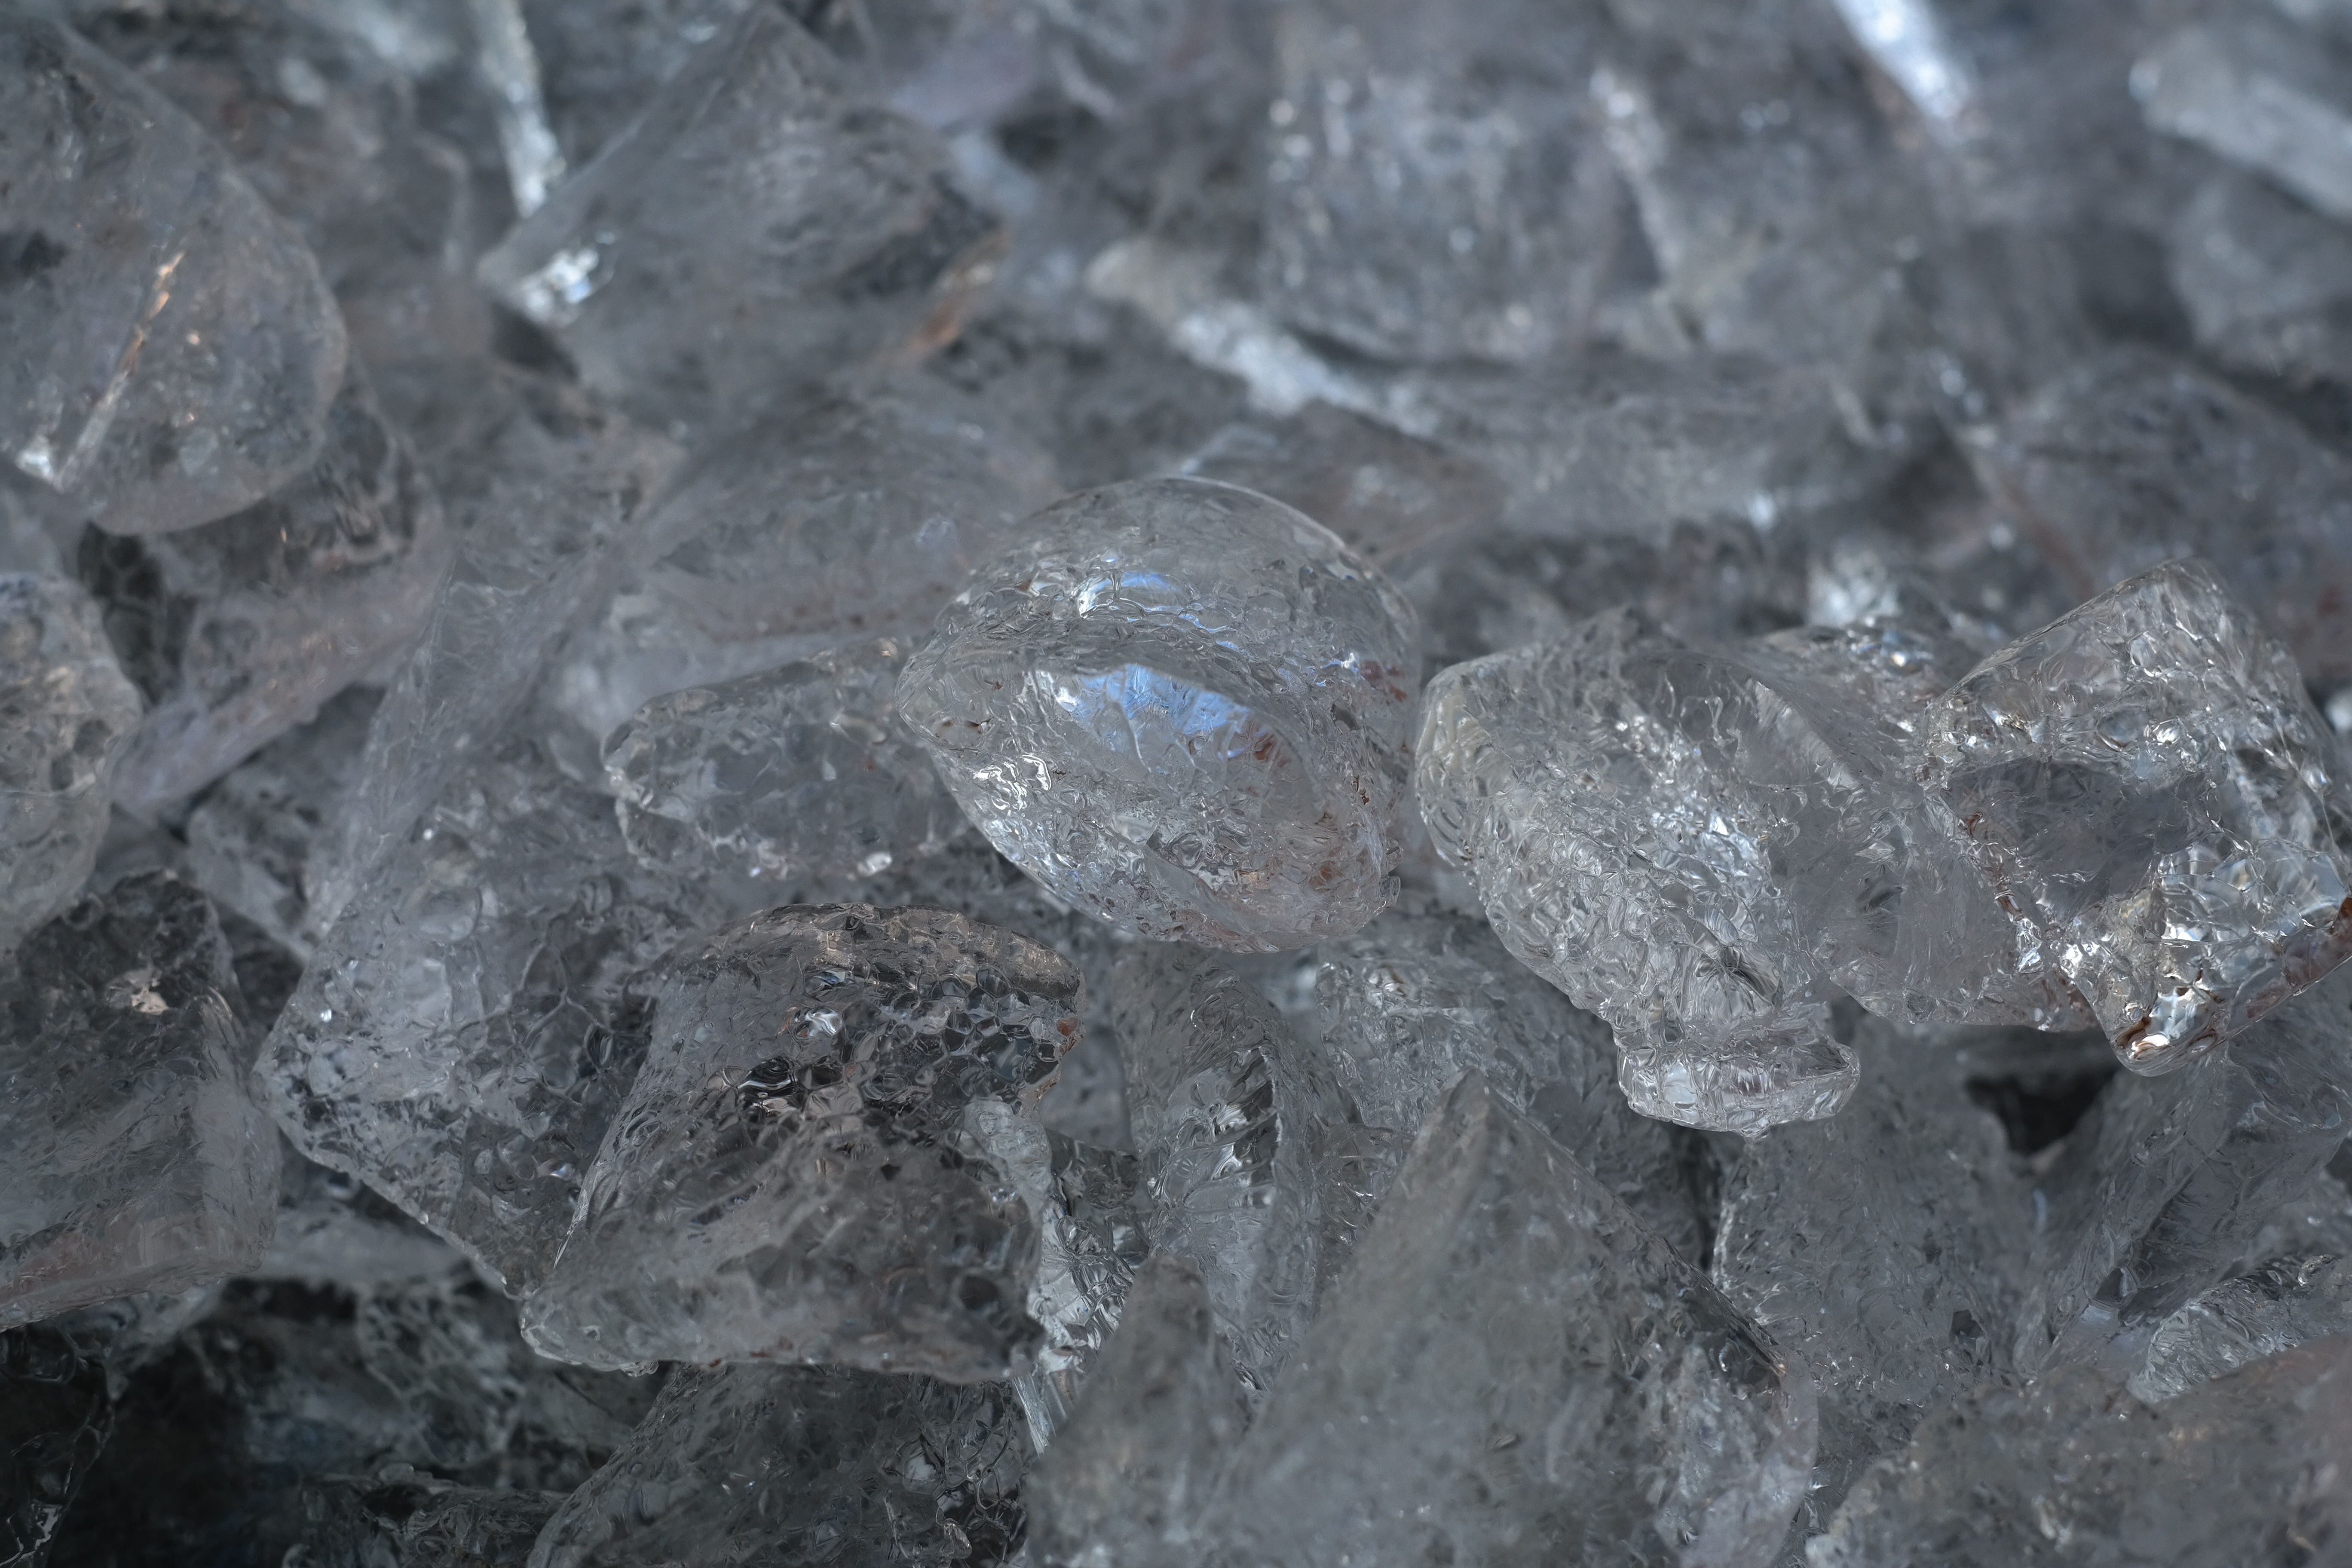
rock, cold, ice, soil, frozen, material, transparent, geology, melt, mineral, ice cold, ice cubes